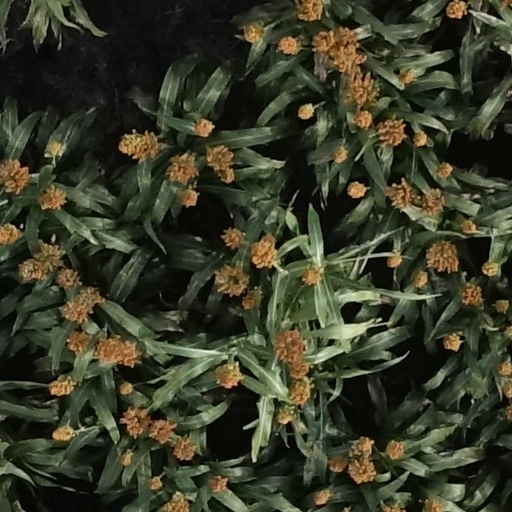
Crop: sorghum